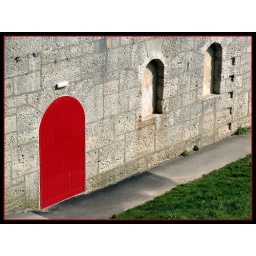
Strongly painted red door set in a stone wall at Nothe Fort Weymouth.